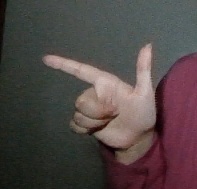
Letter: yaa